History of Gaza

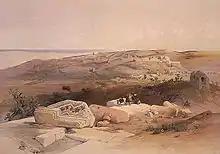
Painting of Gaza by David Roberts, 1839, in "The Holy Land, Syria, Idumea, Arabia, Egypt, and Nubia"

Alexander the Great besieged Gaza—the last city to resist his conquest on his path to Egypt—for five months, finally capturing it in 332 BCE. Led by a eunuch named Batis and defended by Arab mercenaries, Gaza withstood the siege for two months, until it was overcome by storm. The defenders, mostly local elements, fought to the death and the women and children were taken as captives. The city was resettled by neighboring Bedouins, who were sympathetic to Alexander's rule. He then organized the city into a "polis" or "city-state" and Greek culture took root in Gaza which gained a reputation as a flourishing center of Hellenic learning and philosophy. Belonging at first to the Ptolemaic kingdom, it passed after 200 BCE to the Seleucids.